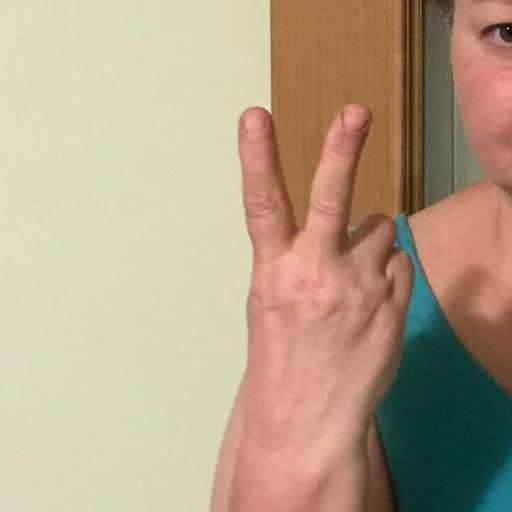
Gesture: peace_inverted